Caranx lugubris

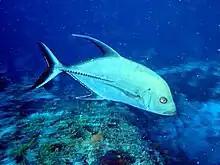
A black jack swimming over a reef

The black jack has a circumtropical distribution, meaning their range extends around the Earth's equatorial oceans, thereby inhabiting the tropical and subtropical regions of the Atlantic, Pacific and Indian Oceans. In the Indian Ocean, they are found from Natal, South Africa in the west to northern Australia in the east. They are patchily distributed along the east African and Asian coastline in the Indian Ocean, being absent from both the Persian Gulf and Red Sea, as well as several countries bordering the ocean. The species is widely known from many Indian Ocean islands including the Seychelles, Réunion, Mauritius and Cargados Carajos In the Pacific Ocean, the black jack is known from parts of the Indonesian-Australian archipelago north to Japan, and through many of the Pacific Islands such as Hawaii, New Caledonia and Tonga. The species range in the eastern Pacific has been ranges from Mexico and the Revillagigedo Islands in the north to Costa Rica in the south. In the western Atlantic Ocean, black jack have been found from North Carolina in the U.S. south to Rio de Janeiro, with the species most common in the Caribbean and the northern Gulf of Mexico. In the eastern Atlantic, the species has been reported from the Azores, Madeira St. Paul's Rocks, Ascension Island, and the Gulf of Guinea.